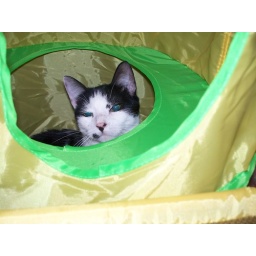
the cat in her cat house